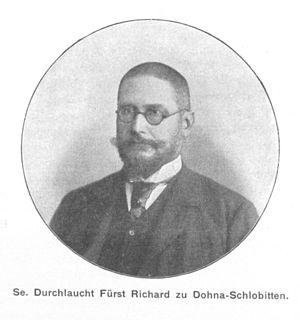
Richard Wilhelm Ludwig, prince de Dohna-Schlobitten, né le 17 août 1843 à Turin et mort le 21 août 1916 à Wilna, est un militaire et homme politique prussien, confident de l'empereur Guillaume II.